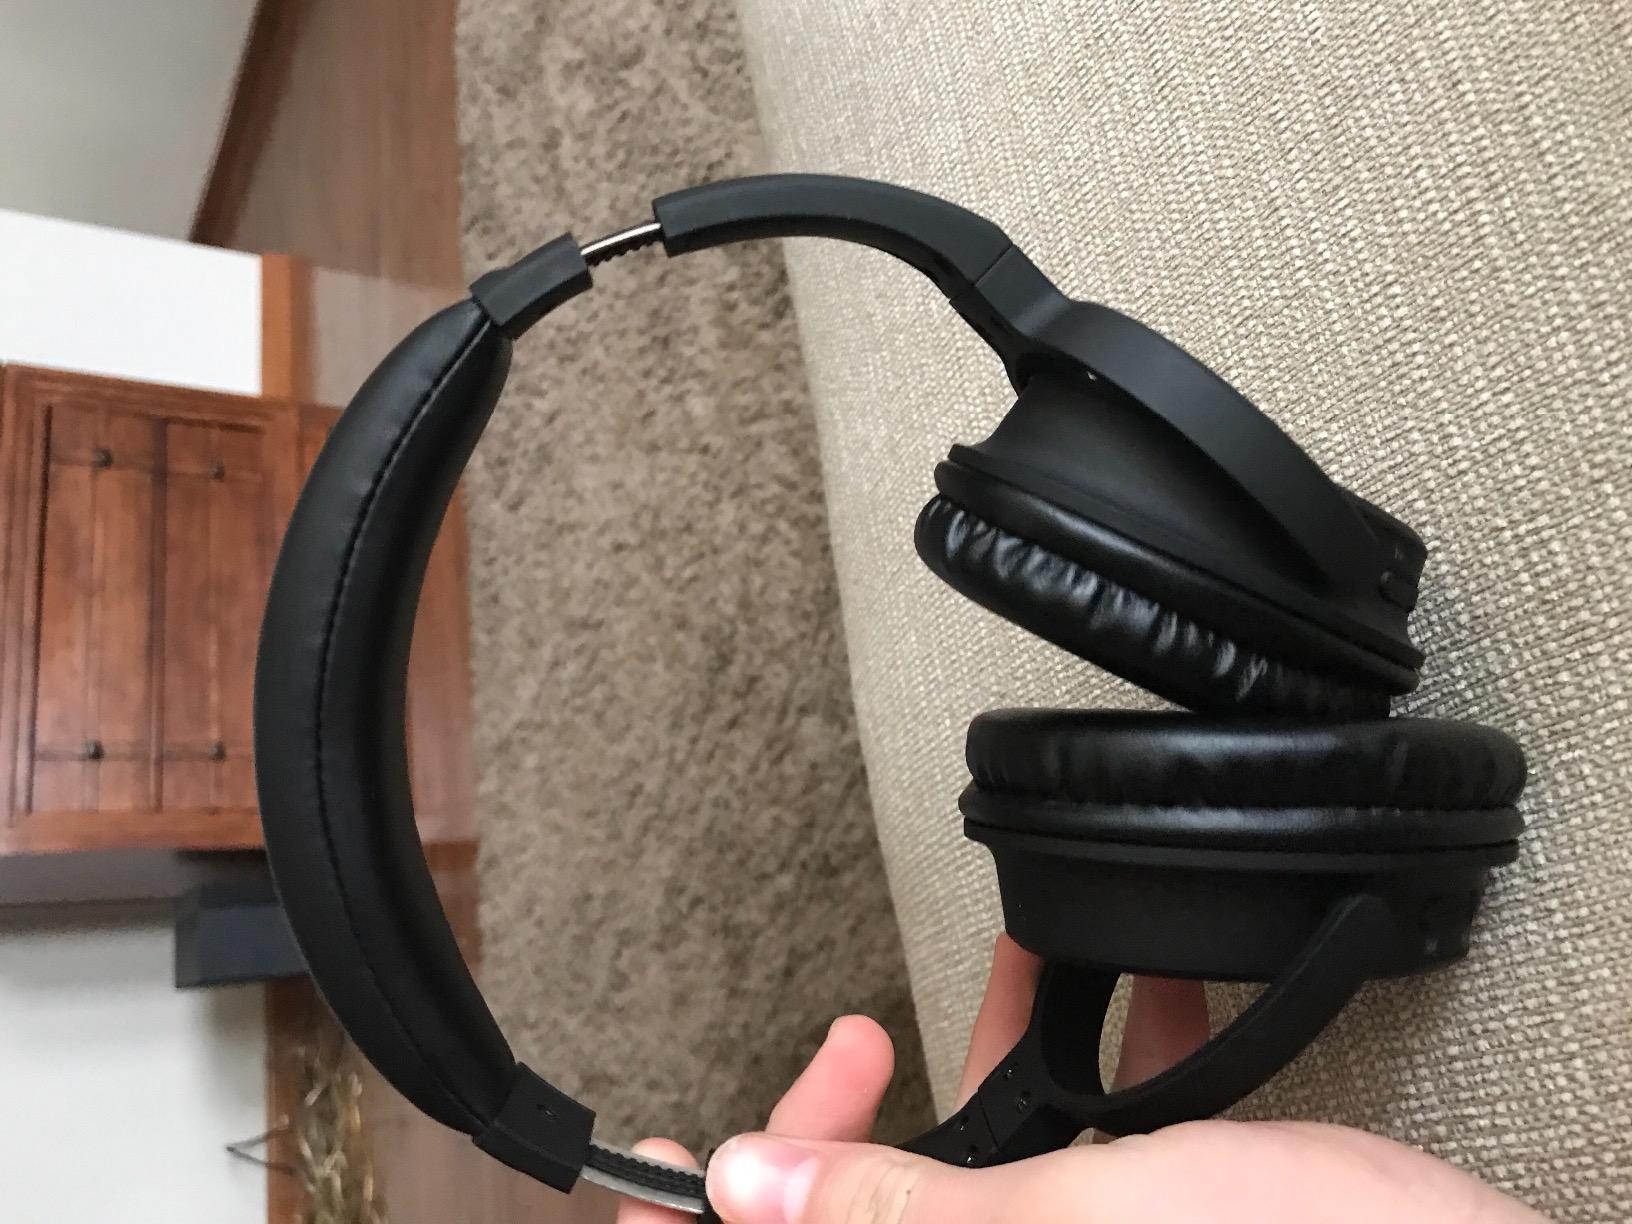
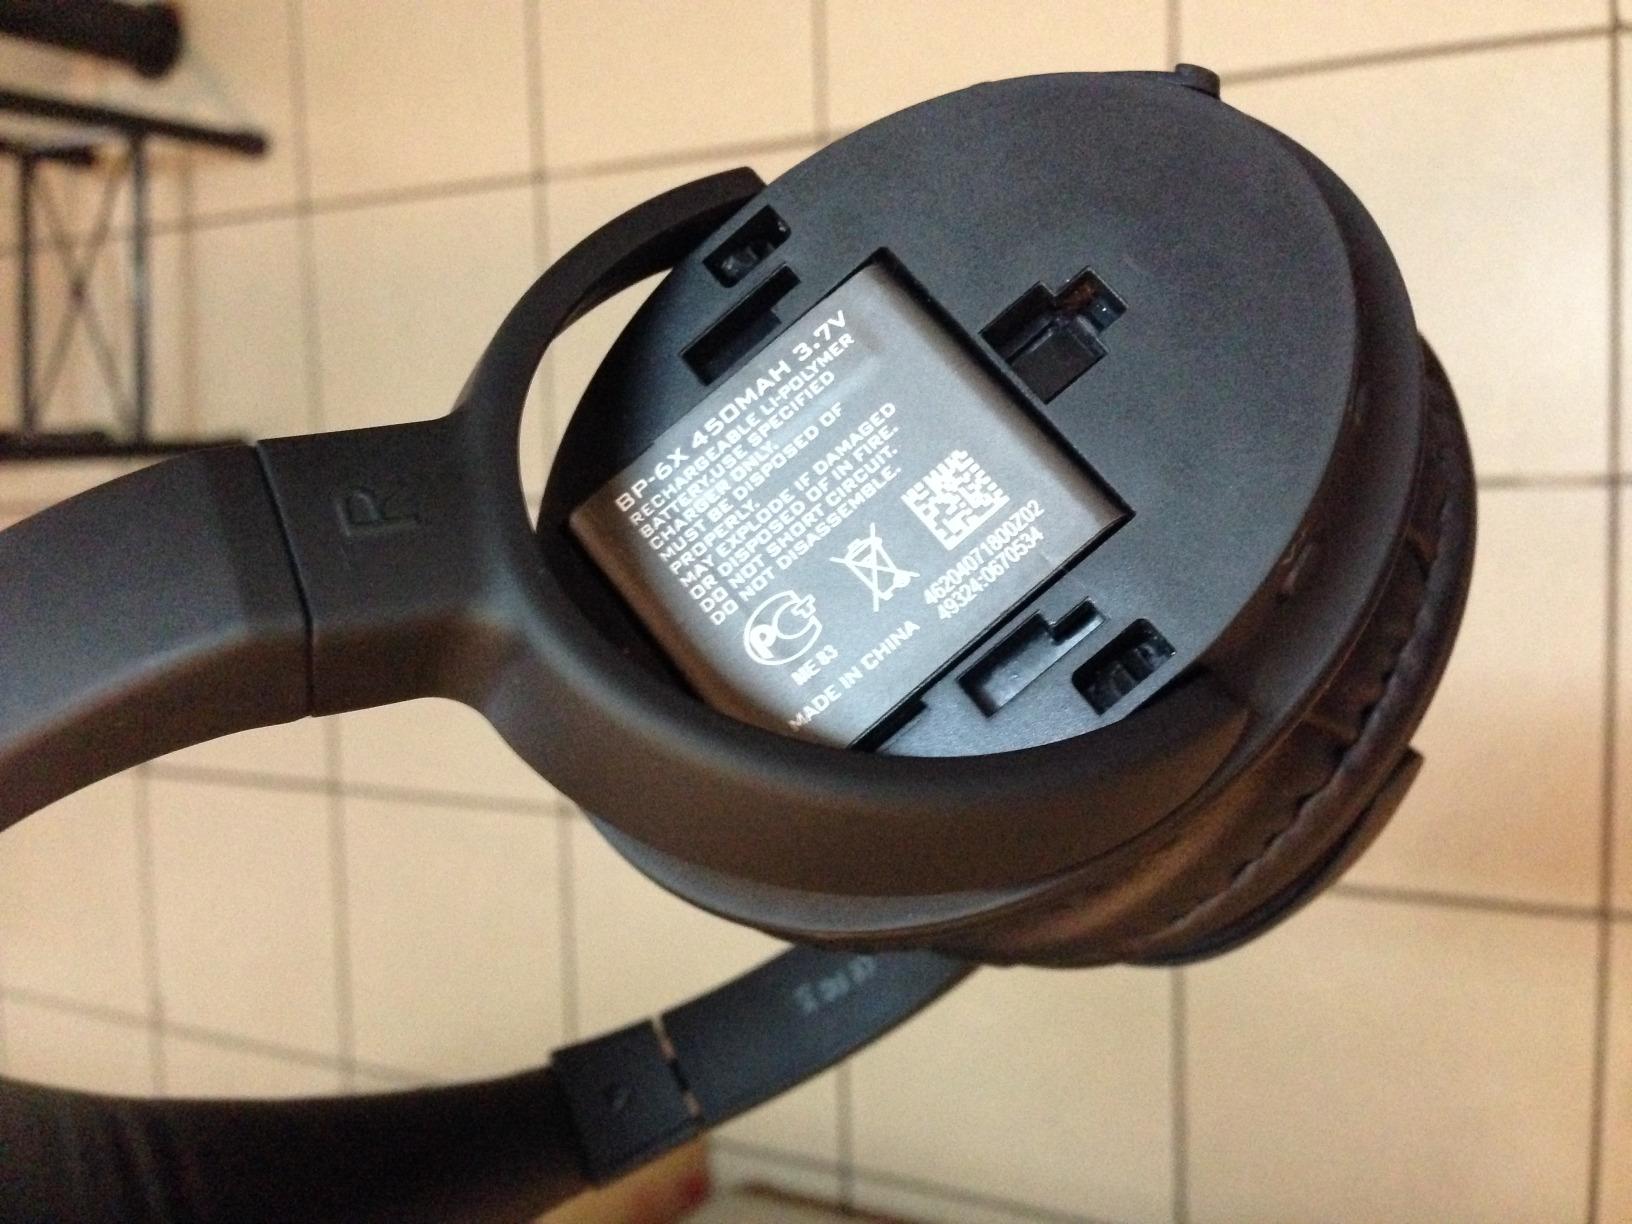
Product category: headphones
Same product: yes